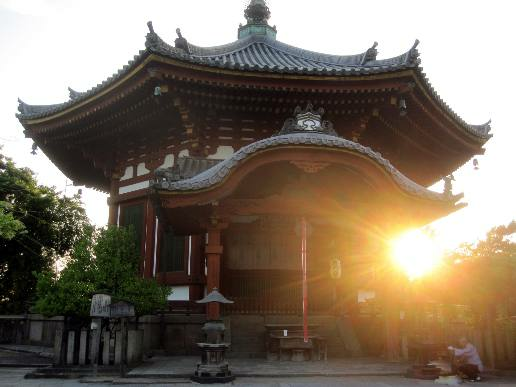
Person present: No